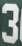
Number: 3